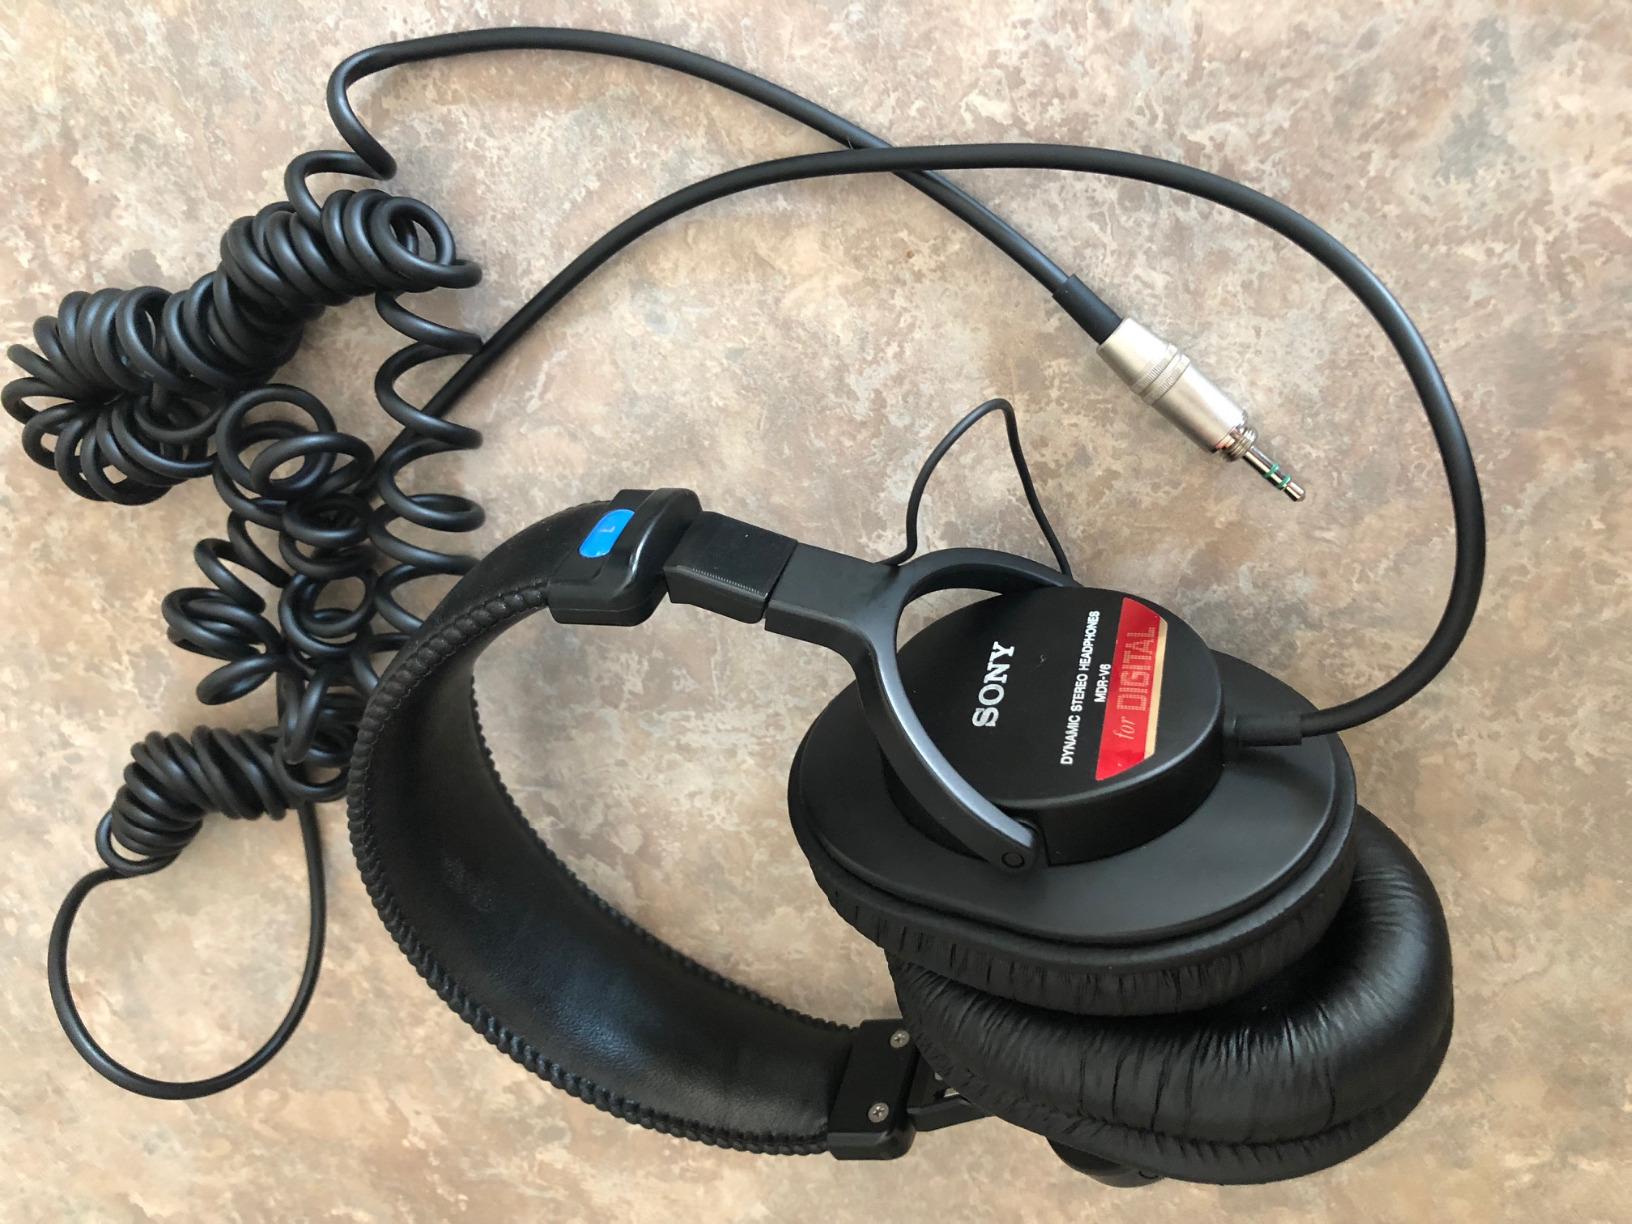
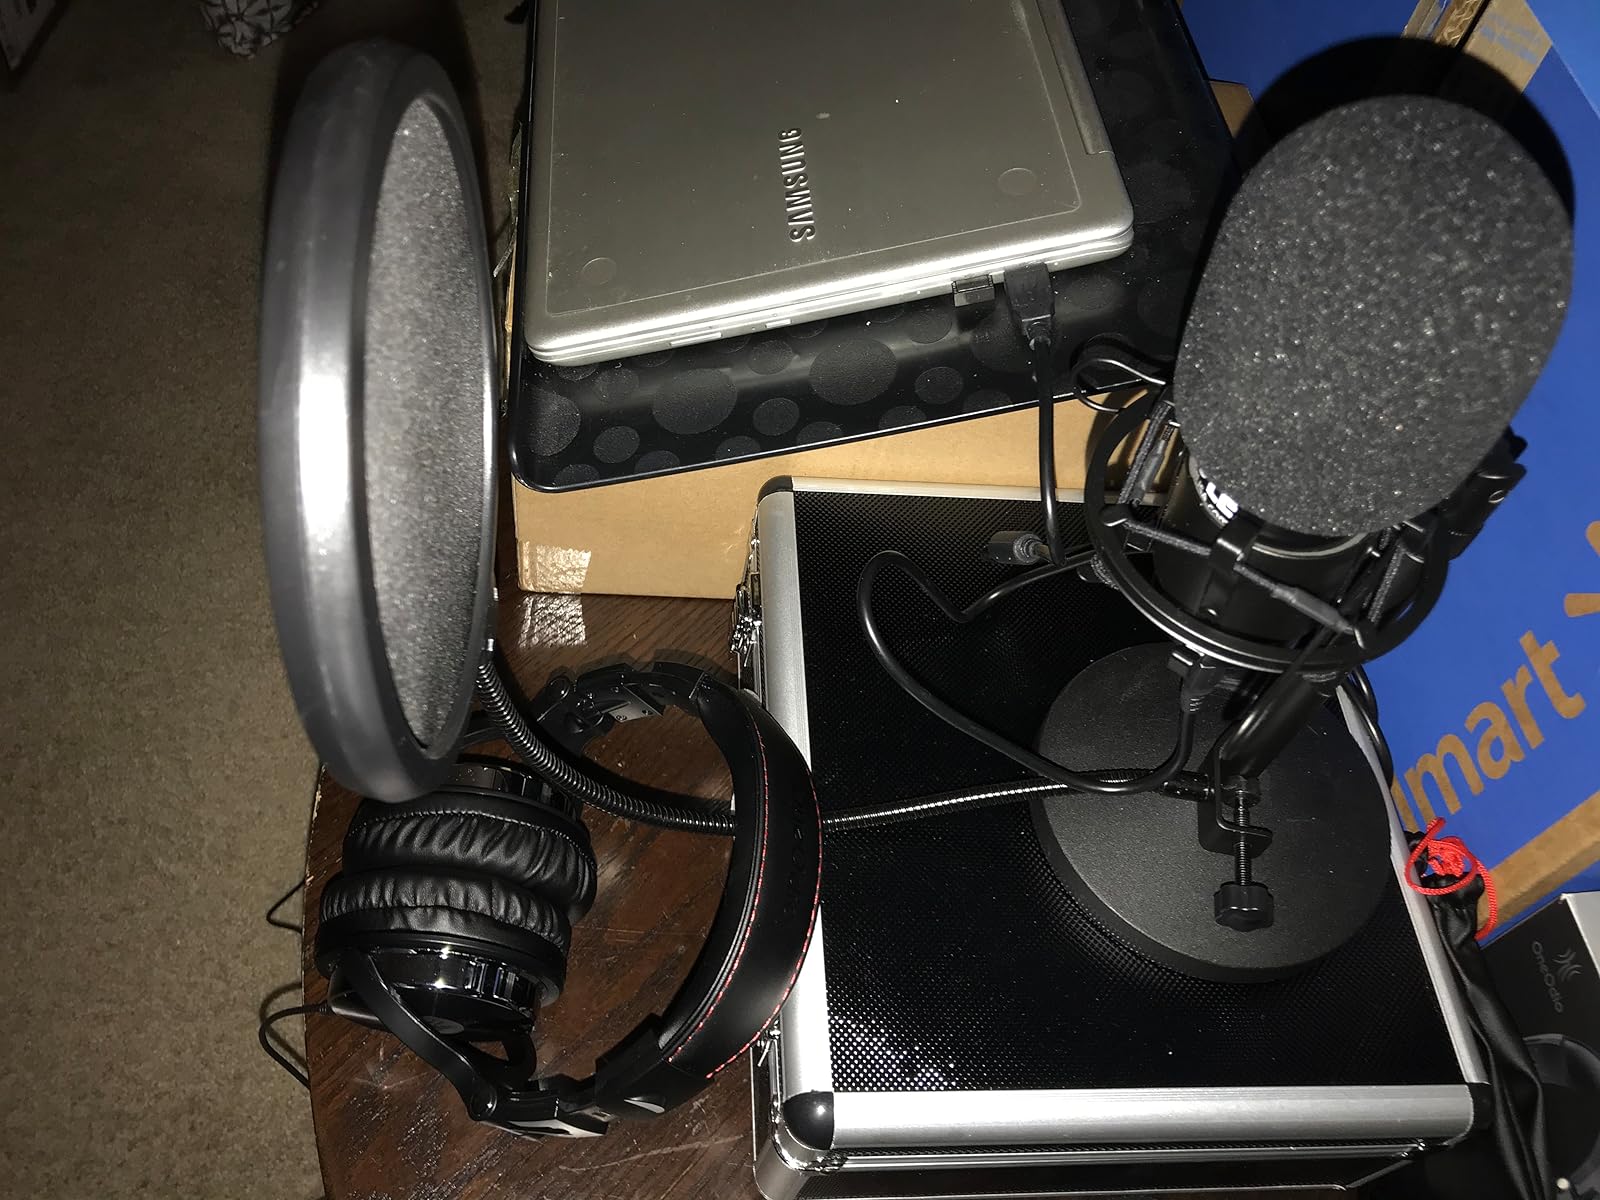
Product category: headphones
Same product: no